Sports in Canada

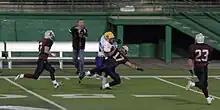
A game between the Regina Thunder and the Saskatoon Hilltops of the Canadian Junior Football League at Taylor Field (Mosaic Stadium).

In Canada, the term "football" is used to refer to Canadian football, a gridiron-based game closely related to but distinct from American football as played in the United States. Canadian football has its origins in Rugby football beginning in the early 1860s, but, over time, a unique code known as Canadian football developed. The first documented football match was a game played at University College, University of Toronto on November 9, 1861. One of the participants in the game involving University of Toronto students was (Sir) William Mulock, later Chancellor of the school. A football club was formed at the university soon afterward, although its rules of play at this stage are unclear. In 1864, at Trinity College, Toronto, F. Barlow Cumberland and Frederick A. Bethune devised rules based on rugby football.